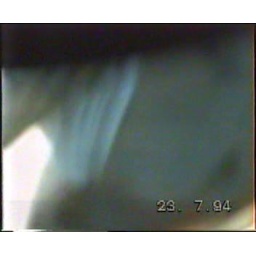
Close up of a Barn Owl's bum as he landed on the car roof right above my head.